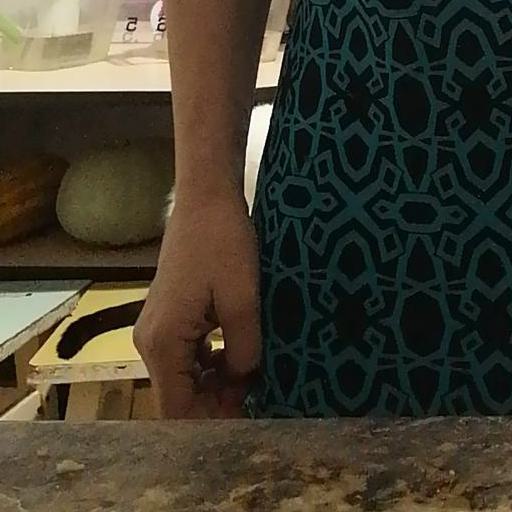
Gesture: no_gesture